Galit Chait

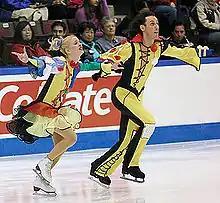
Chait (left) and Sakhnovski (right) at the 2003 Skate Canada International

Galit Chait ("Galit Hayat"; born on January 29, 1975) is an Israeli former competitive ice dancer. She and her partner Sergei Sakhnovski competed internationally for Israel from 1995 to 2006, becoming the 2002 World bronze medalists.